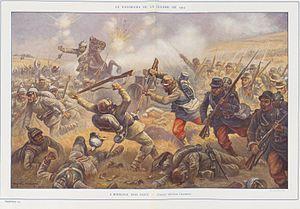
Tableau de propagande représentant la bataille de Morhange du 20 août 1914.
La division de cavalerie bavaroise est une unité de cavalerie de l'armée bavaroise, partie de l'armée impériale allemande. Elle a combattu pendant la Première Guerre mondiale.
Le plan XVII est un plan militaire de l'Armée française préparé en 1913, applicable à partir du 15 avril 1914 et mis en œuvre le 2 août de la même année, au déclenchement de la Première Guerre mondiale. Il doit son nom au fait d'être le 17ᵉ depuis la fin de la guerre franco-allemande de 1870.
La bataille des Frontières désigne l'une des premières phases de combats de la Première Guerre mondiale sur le front ouest en août 1914, juste après la mobilisation des différents belligérants. Comme il s'agit d'une expression française, le terme désigne la série d'affrontements entre les troupes allemandes et franco-britanniques le long des frontières franco-belge et franco-allemande, sur une période allant du 7 au 23 août 1914.
Cette page concerne l'année 1914 du calendrier grégorien.
La bataille de Morhange, Schlacht bei Dieuze pour les Allemands, est l'une des premières grandes batailles de la Première Guerre mondiale lors de sa première phase. Elle se déroule les 19 et 20 août 1914 sur un front qui s'étire sur près de 30 kilomètres impliquant les villes de Morhange et de Dieuze dans l'actuel département de la Moselle, alors territoire allemand.